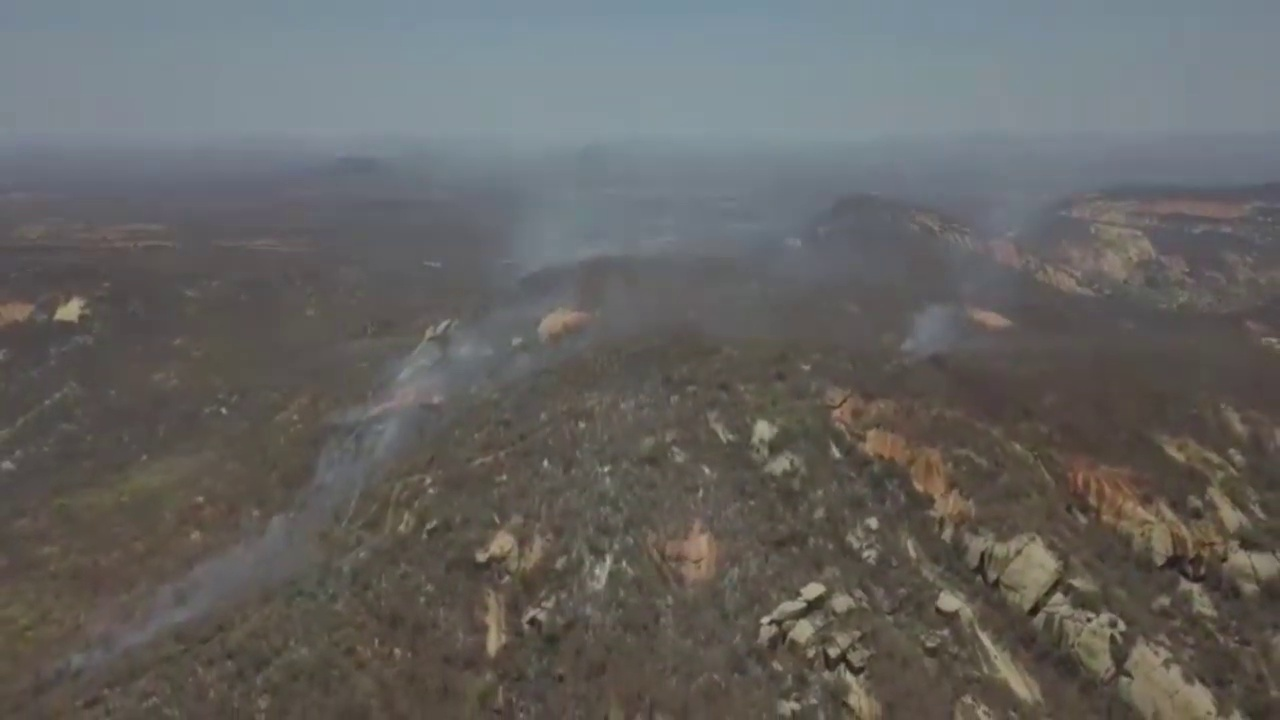
Fire: no
Smoke: yes